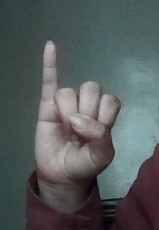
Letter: meem